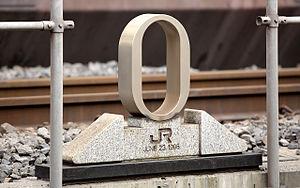
La gare de Tokyo est une gare située dans le quartier de Marunouchi de l'arrondissement de Chiyoda, à Tokyo, au Japon. La gare se situe près du Kōkyo, le palais impérial, et du quartier de Ginza. La gare est le terminus des Shinkansen à Tokyo.